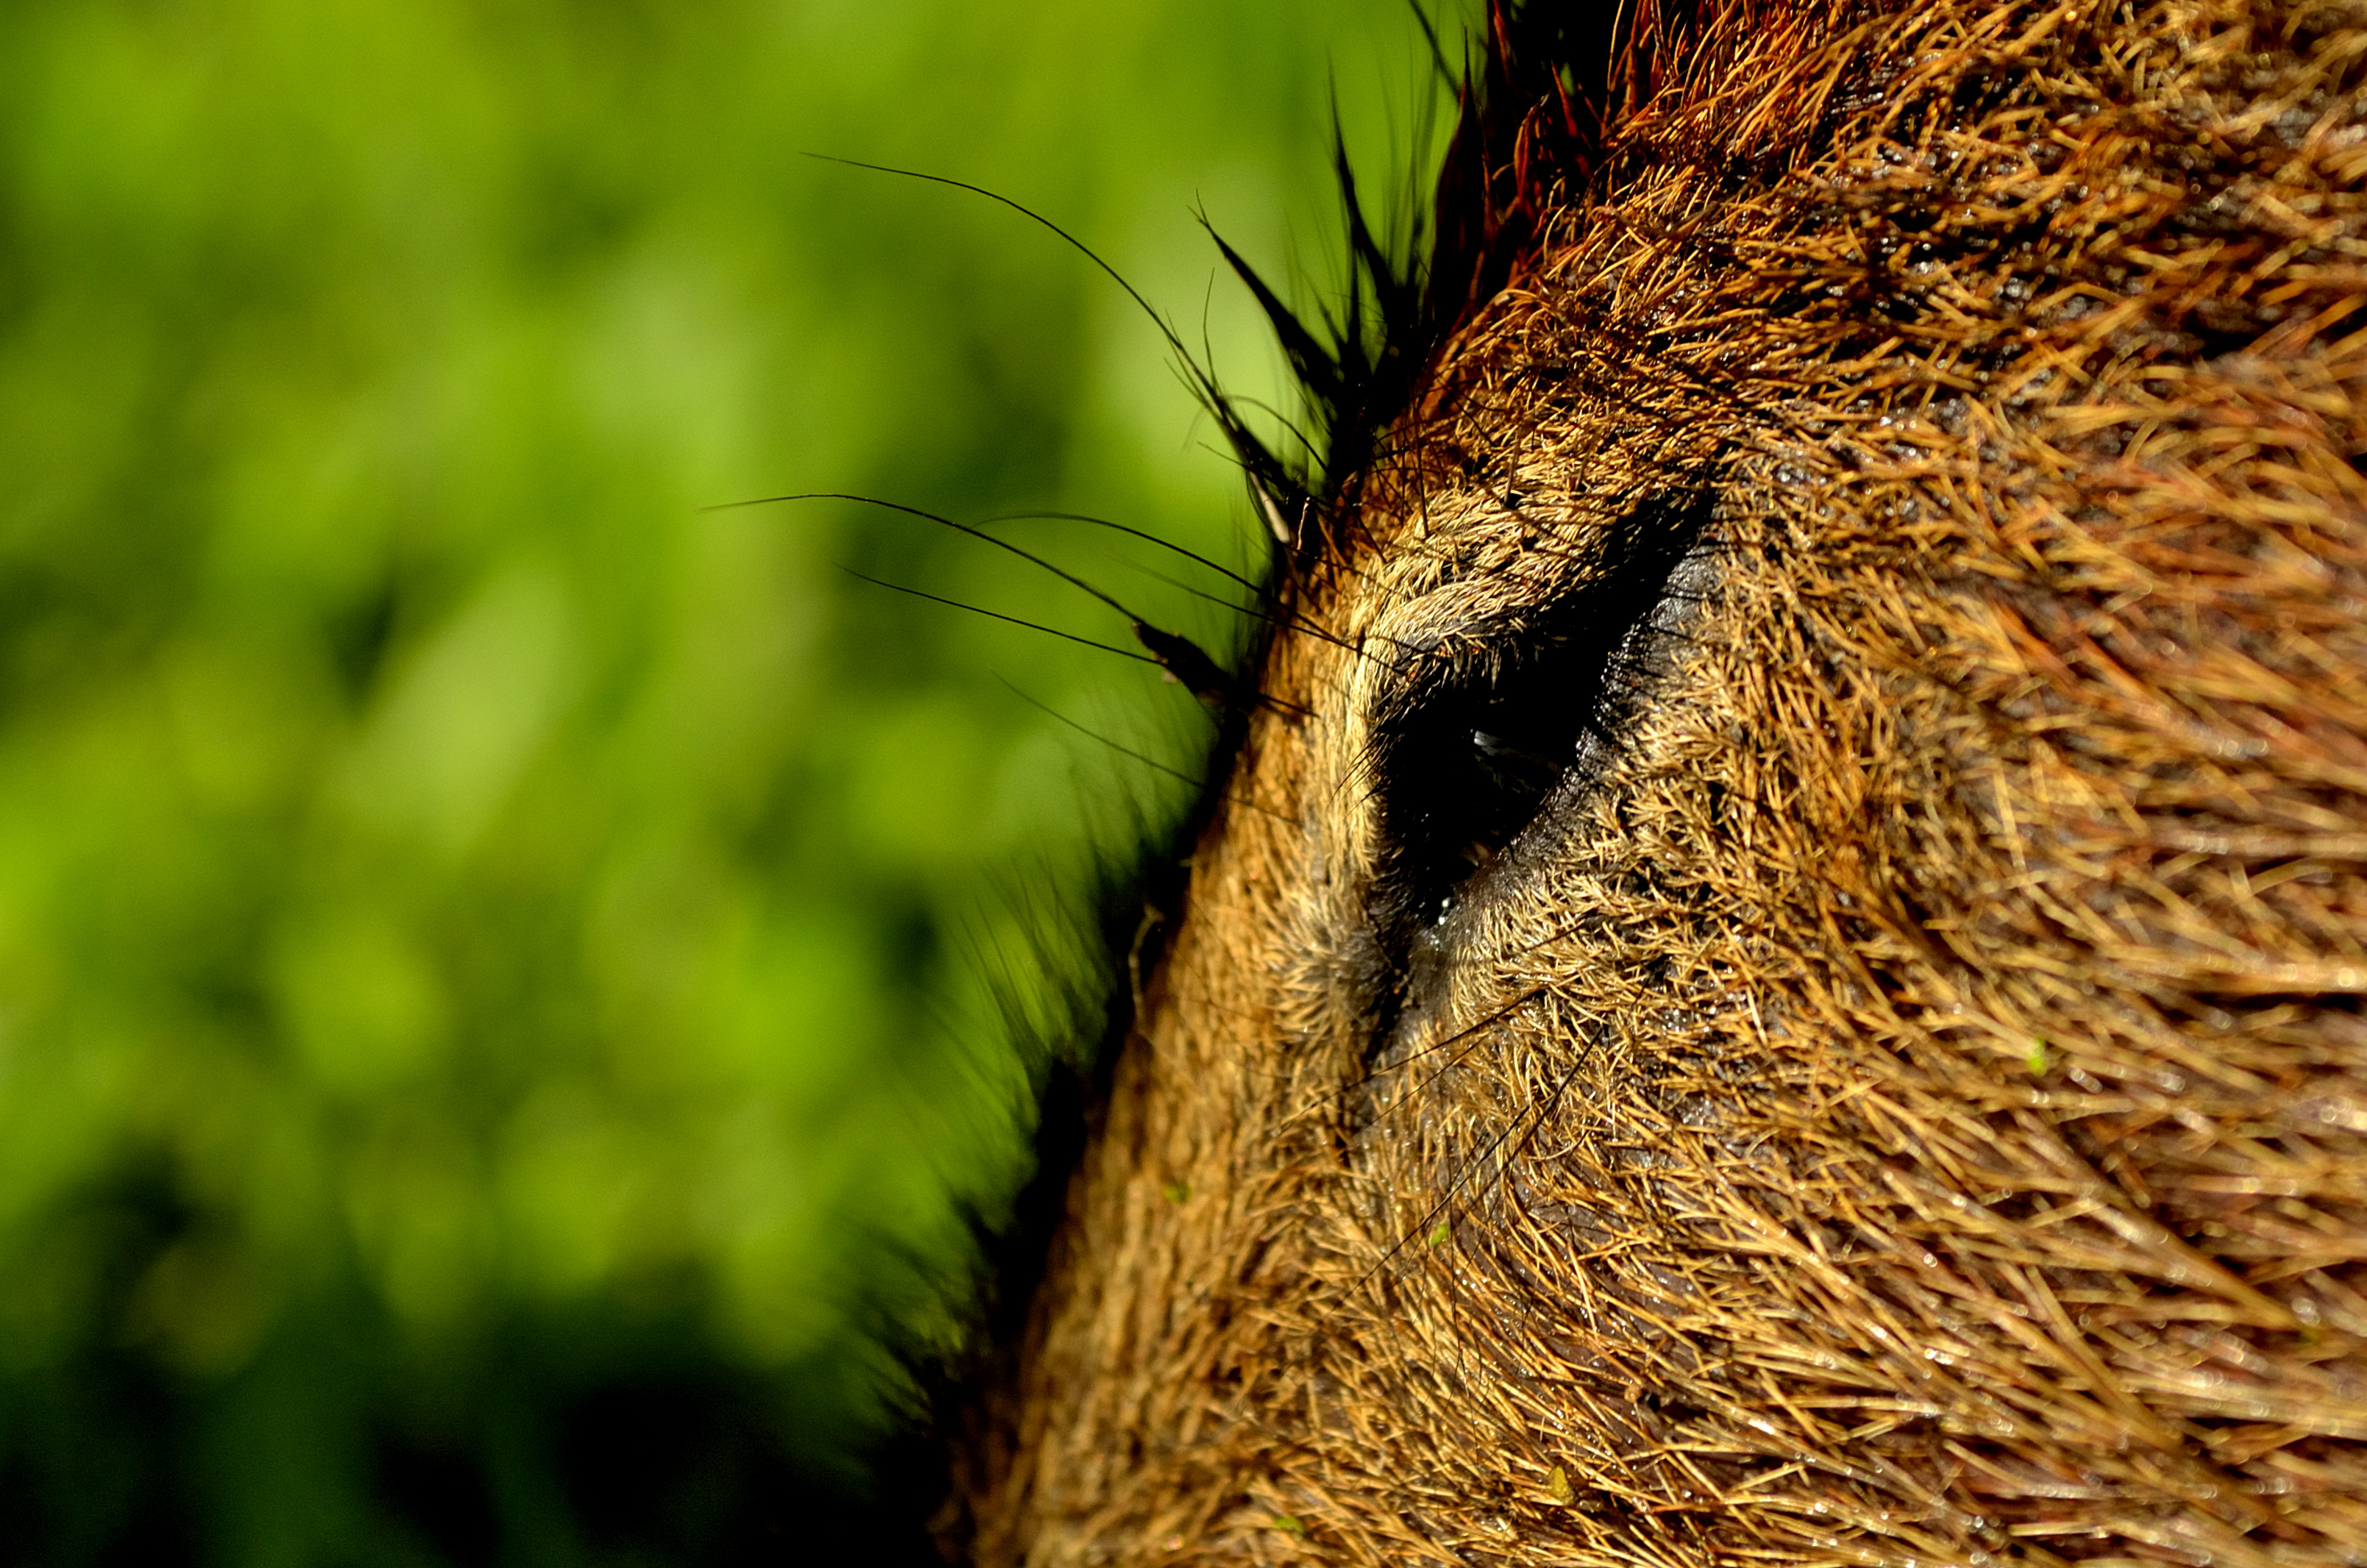
tree, nature, grass, branch, photography, sunlight, leaf, flower, wildlife, wild, green, insect, autumn, soil, fauna, invertebrate, close up, eye, laguna, corrientes, fna, ibera, estero, parque, macro photography, grass family